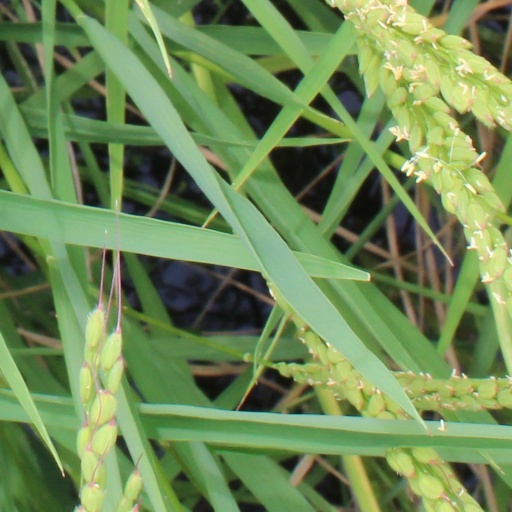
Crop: rice